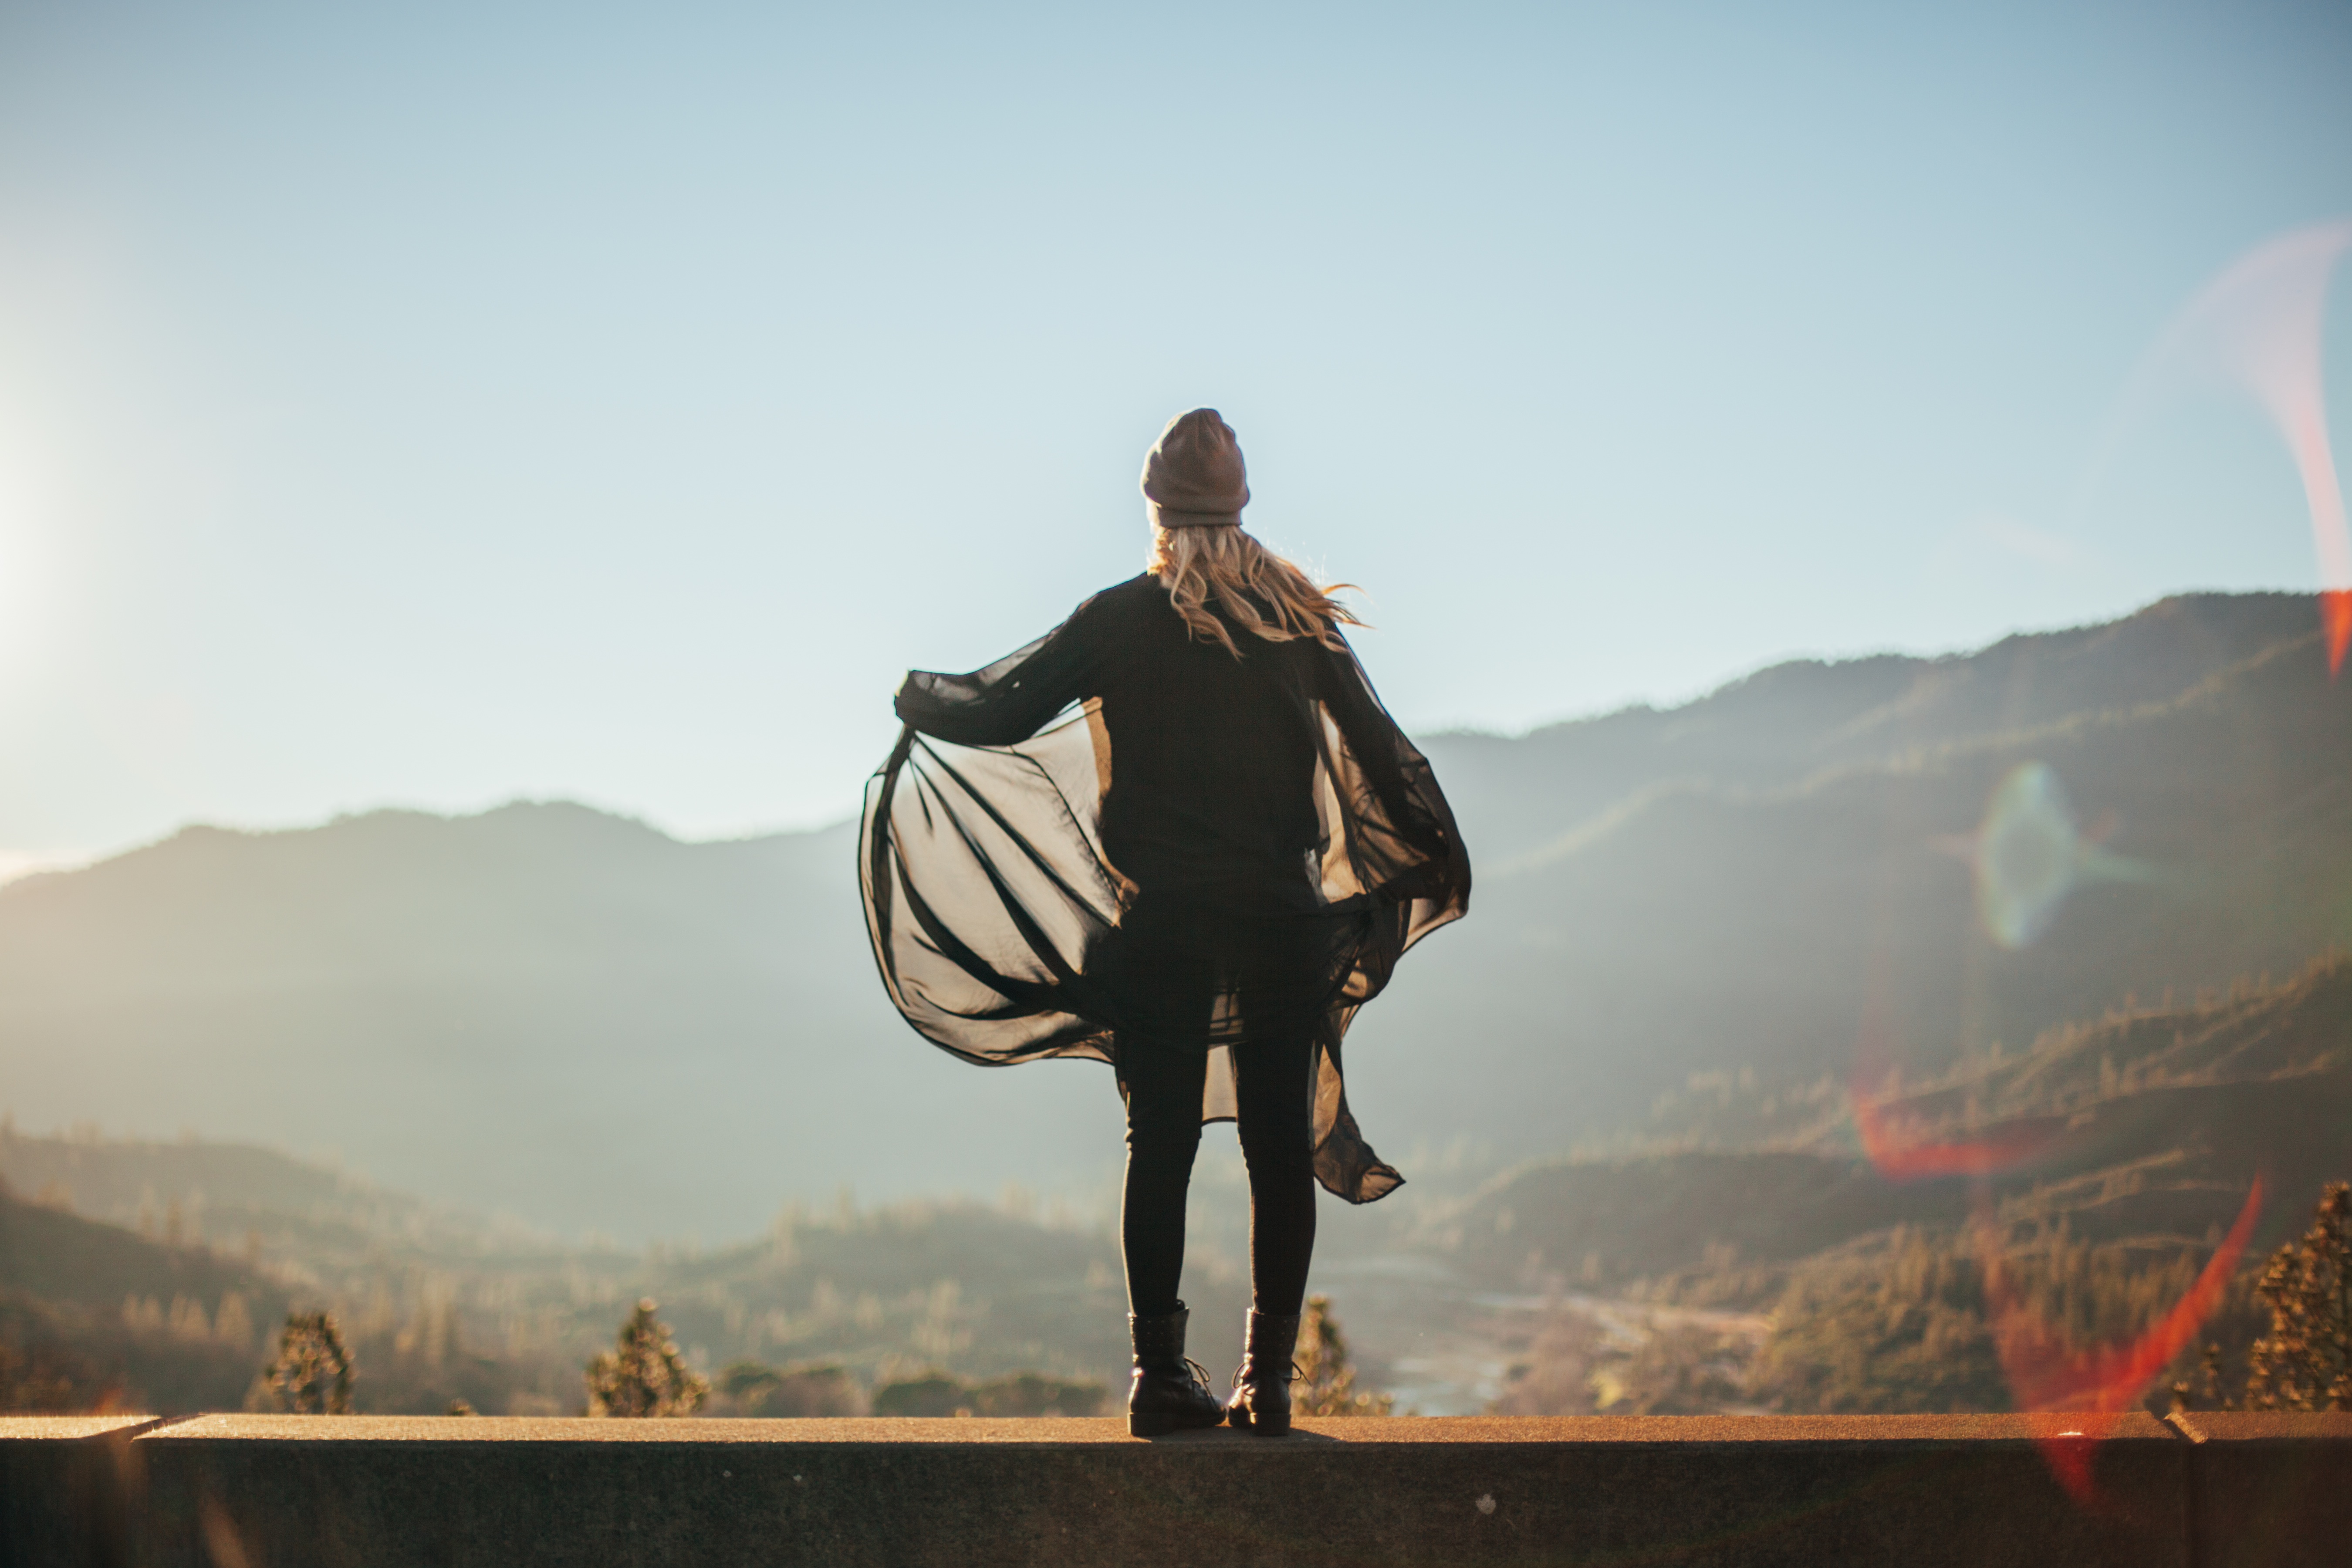
person, mountain, woman, sunset, photography, morning, wind, standing, photograph, image